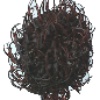
Label: Rambutan 1